1915 World Series

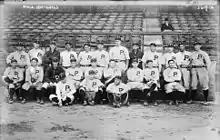
Philadelphia team photo taken on October 4, 1915.

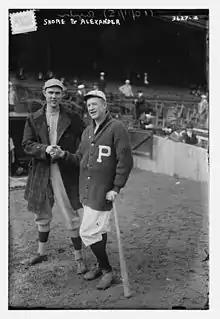
Game 1 starting pitchers Ernie Shore (left) and Grover Cleveland Alexander (right).

Alexander scattered eight hits, winning 3–1, in giving the Phillies their only win of the series and their last until Game 1 of the 1980 Series.